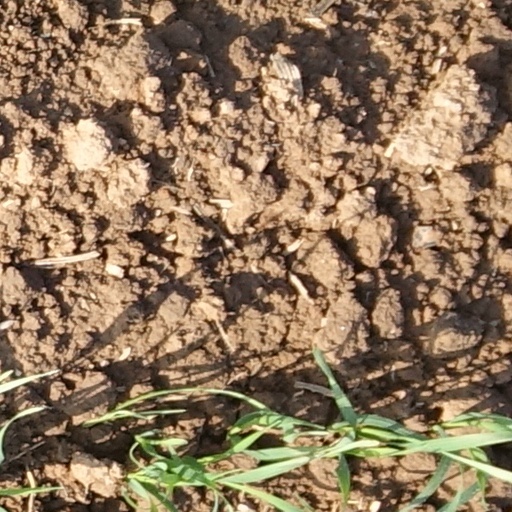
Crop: wheat